Éric Serra

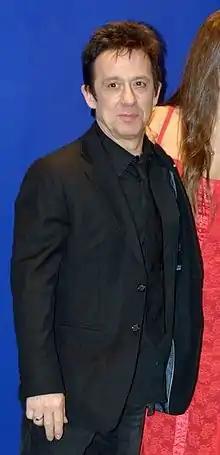
Serra at the 2016 César Awards

Éric Serra (born 9 September 1959) is a French film composer, known as a frequent collaborator of director Luc Besson. He is a five-time César Award nominee, winning once for "The Big Blue" (1988).